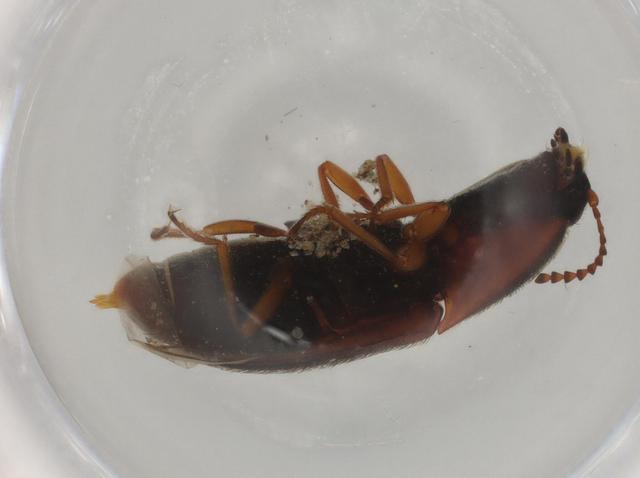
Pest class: clickbeetles_wireworms